Dryoscopus

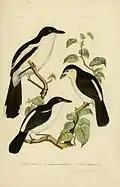
"Laniarius" (top left) vs. "Dryoscopus" (below and right)

They move about in pairs in the upper strata of trees (Pringle's excepting) and may join mixed-species flocks. They command a varied repertoire of explosive and fricative whistles, percussive clicking sounds, and harsh rasping, churring or tearing sounds. Three species have a rasping alarm call ("cubla", "senegalensis" and "pringlii"), while the remaining three ("gambensis", "angolensis" and "sabini") have a stuttering alarm call. Wing fripping and bill snapping complement vocal communication. The nest is a neat compact cup in the general fashion of bushshrikes, but similar to those of shrike-flycatchers. Courtship feeding is present, and studied species are monogamous and single-brooded.